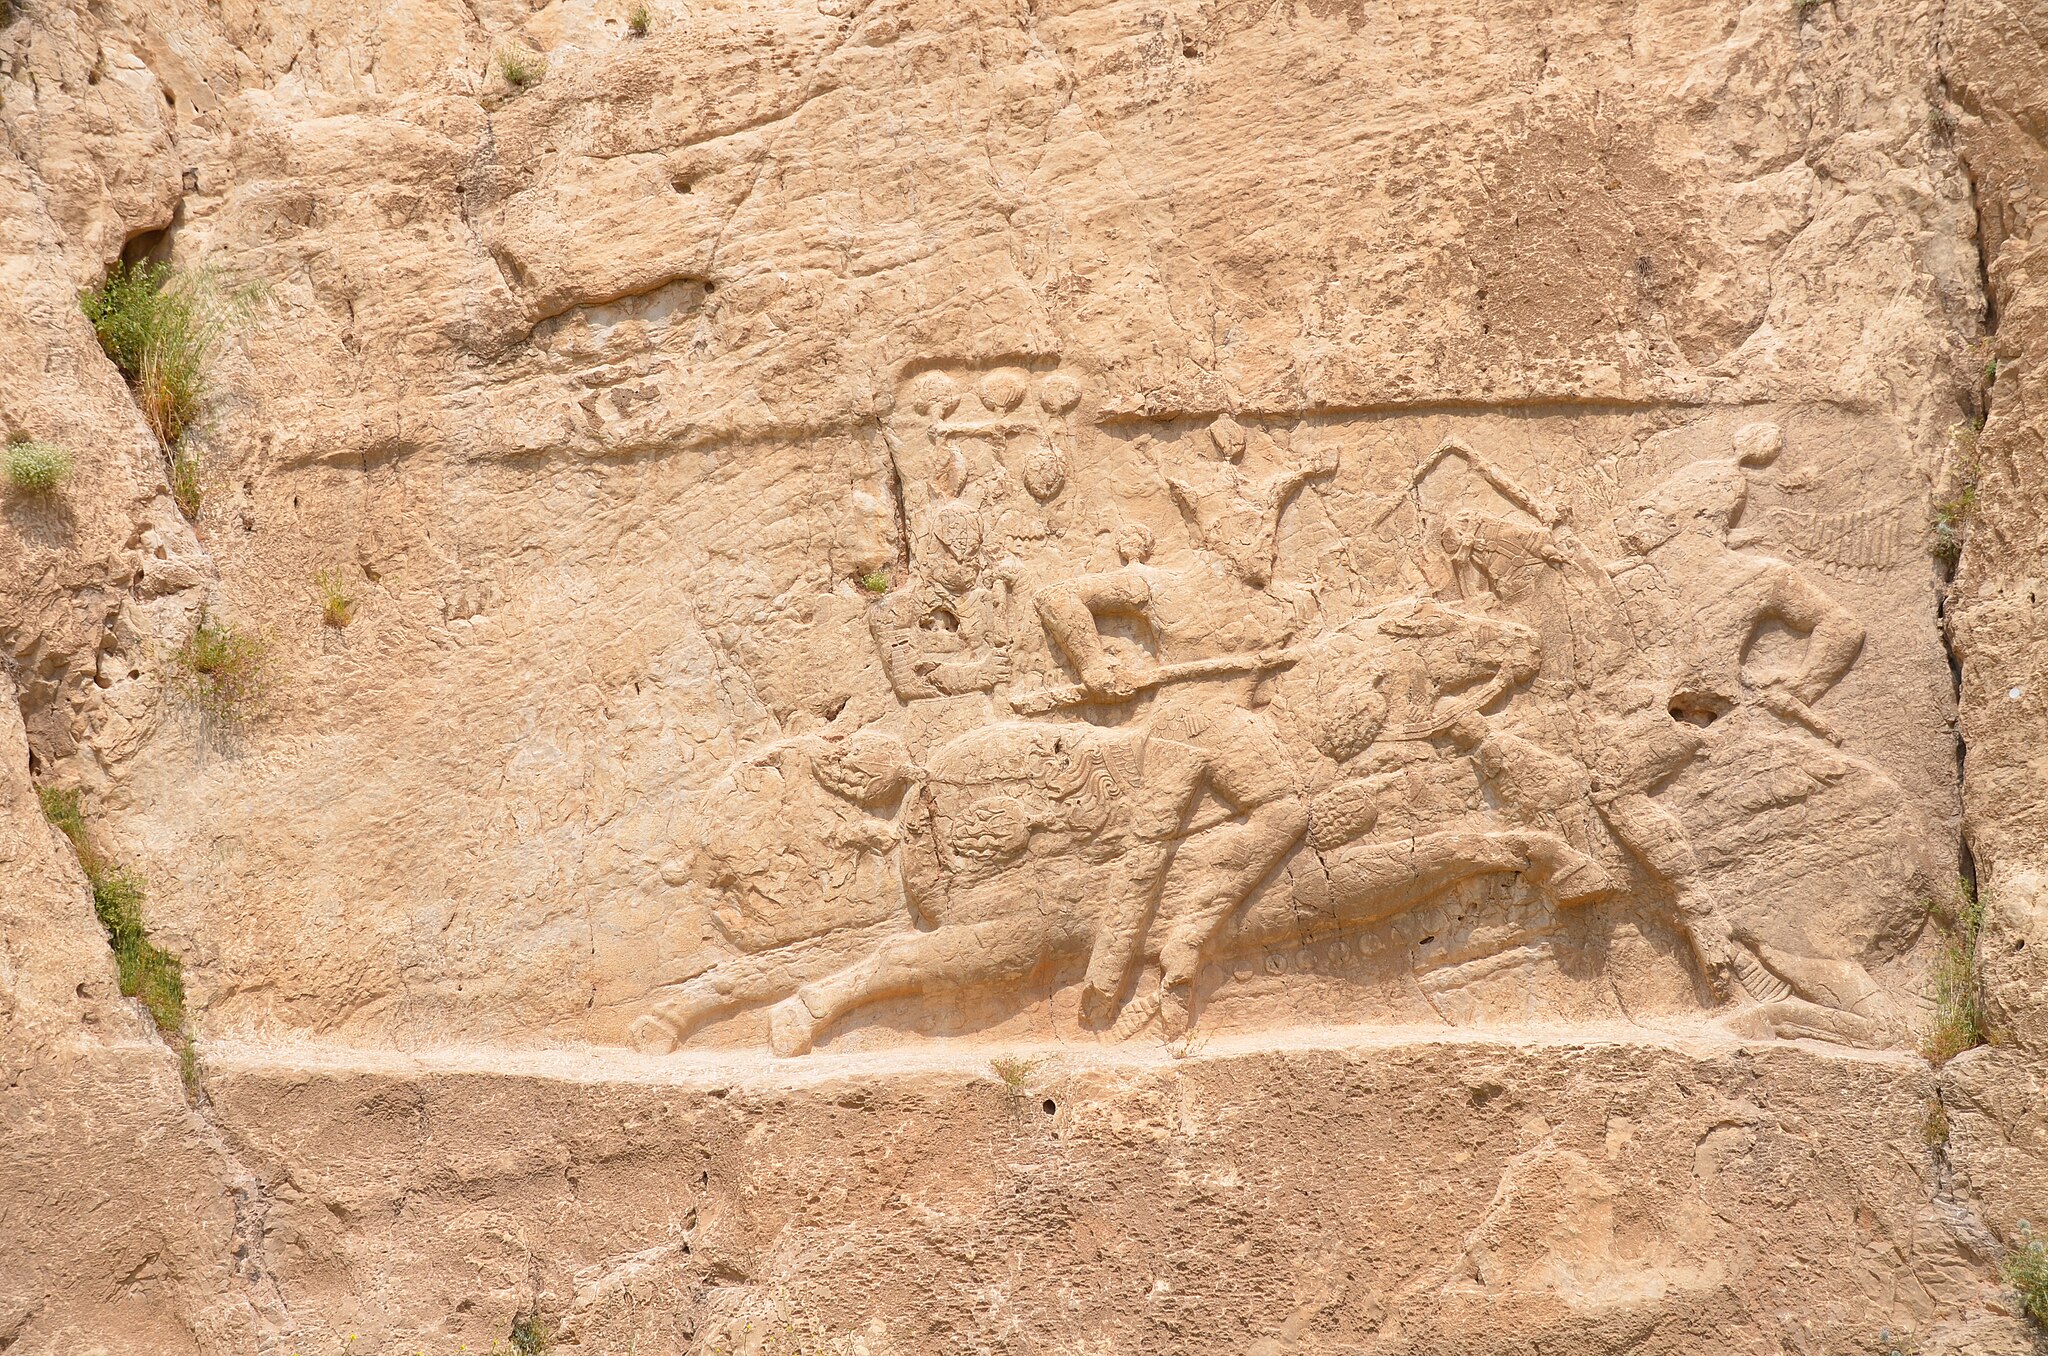
Title: Sasanian relief commemorating an equestrian victory by king Bahram II (r. AD 276-293), Naqsh-e Rostam, Iran (48098709041)
Description: The Iranian king Bahram II (276-293) was not the strongest ruler of the Sasanian dynasty. Having lost a war against the Roman emperor Carus, he accepted the loss of Armenia and Mesopotamia; he had some difficulty in suppressing a revolt by his brother Hormizd II; and he lost power to the Zoroastrian high priest Kartir. Still, Bahram II left no less than ten rock reliefs, three of them in Naqš-e Rustam. One of these shows an equestrian battle. It can be found immediately below Achaemenid tomb I (Darius II Nothus?). Bahram's enemy wears a Roman helmet and may represent the emperor Carus, but he can also be a local ruler who had modelled his army on the imperial units. Next to Bahram, his standard-bearer is visible. This relief is very lively, completely different from all preceding Sasanian reliefs, except for Firuzabad I. A convincing explanation for this sudden change in artistic style has not yet been found. Source Livius.org www.livius.org/articles/place/naqs-e-rustam/naqs-e-rustam
Date: 22 April 2019, 10:42 (according to Exif data)
Categories: Relief of equestrian combat of Shapur II, Photographs by Carole Raddato, Flickr images reviewed by FlickreviewR 2, Iran photographs taken on 2019-04-22